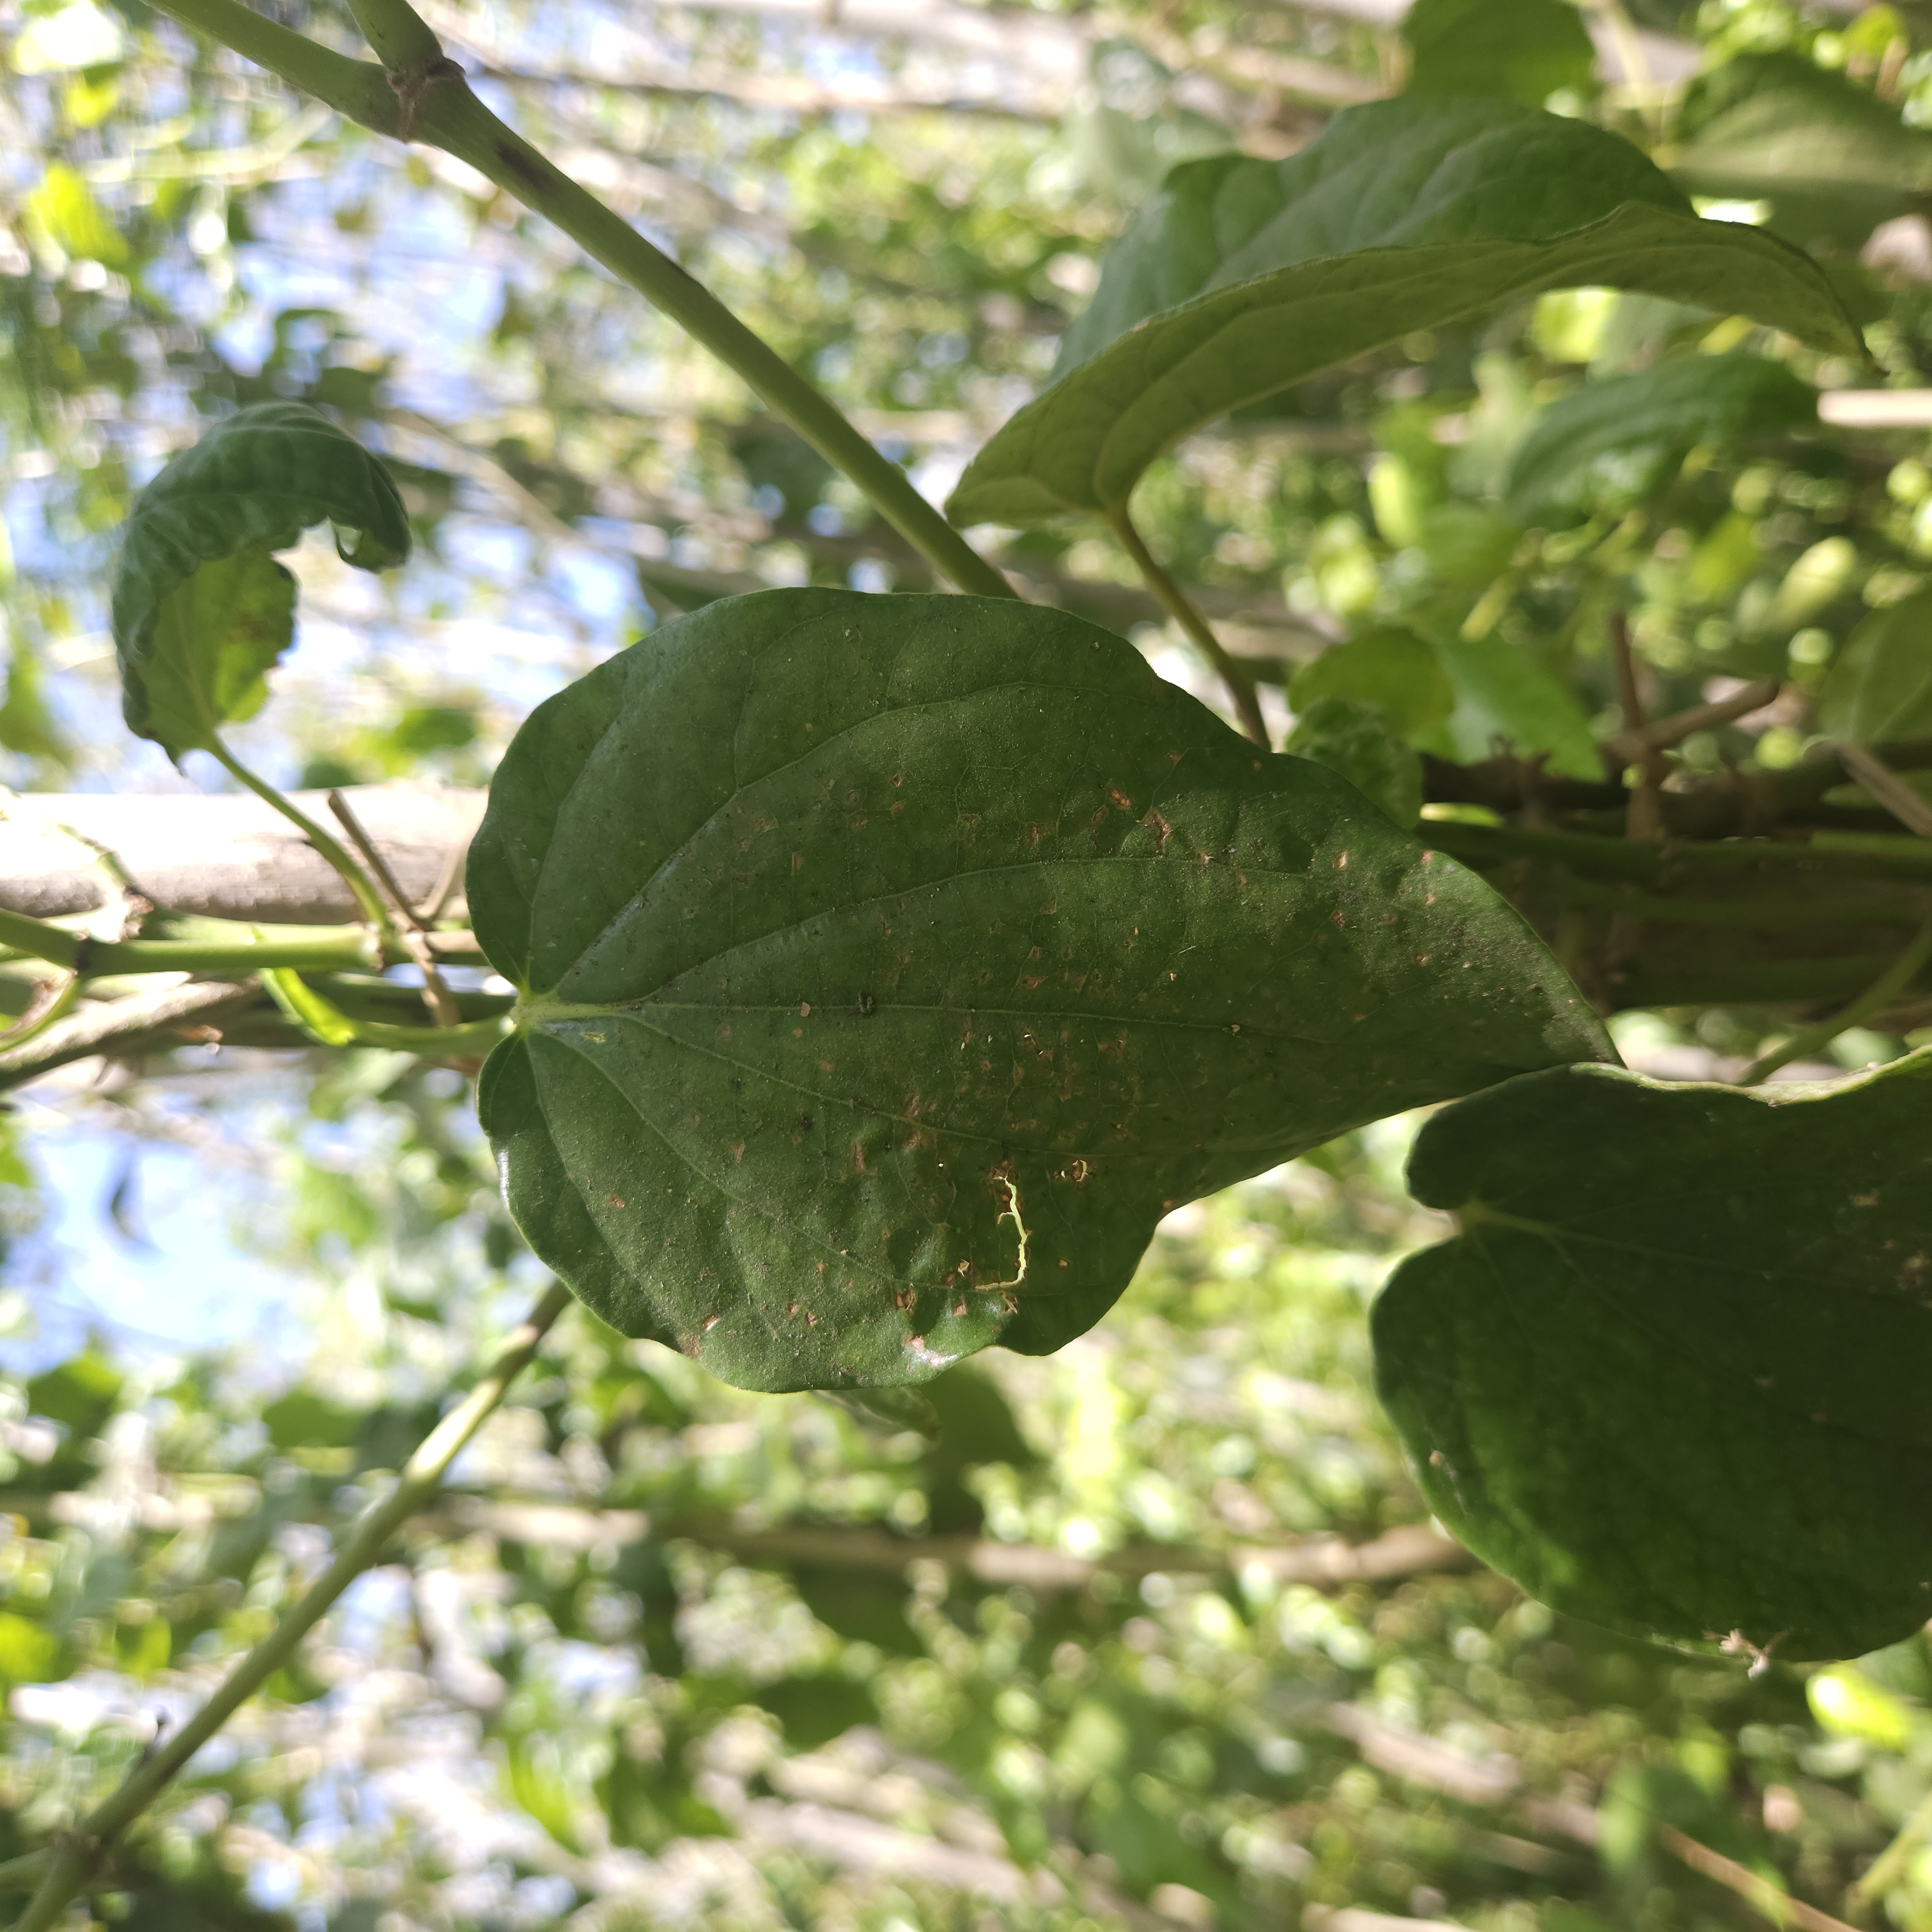
Label: Diseased